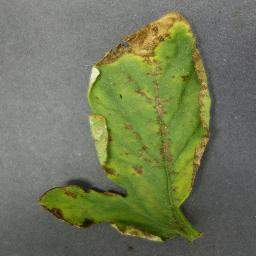
Label: Tomato___Bacterial_spot